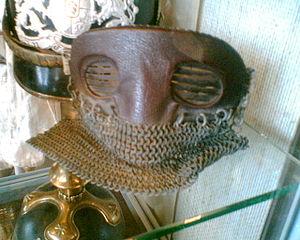
Une cotte de mailles est un type d'armure constituée de mailles reliées entre elles afin de former une protection individuelle corporelle. Grâce à ce montage, elle conserve une certaine souplesse. Elle diffère de la broigne, dont les mailles sont fixées à un vêtement servant de support.
L'histoire du char de combat commence avec le premier moyen d'avancer sous le feu ennemi tout en restant protégé, un problème ancien ayant conduit à la réalisation de nombreux véhicules pouvant être vus comme précurseurs des chars de combat modernes.